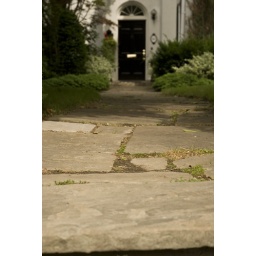
Up to the front door of a house in Toronto, Ontario.